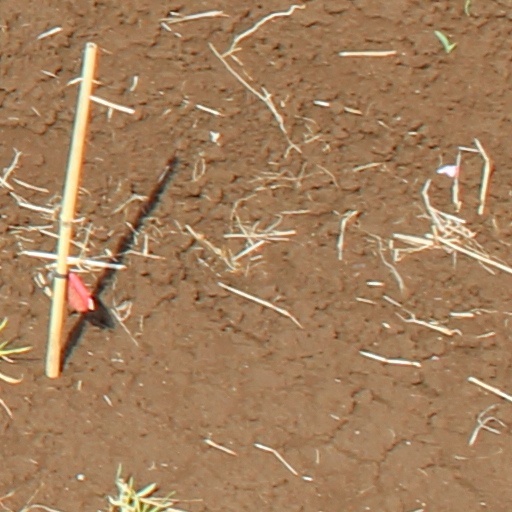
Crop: wheat